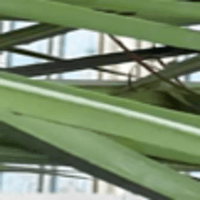
Label: Healthy sample